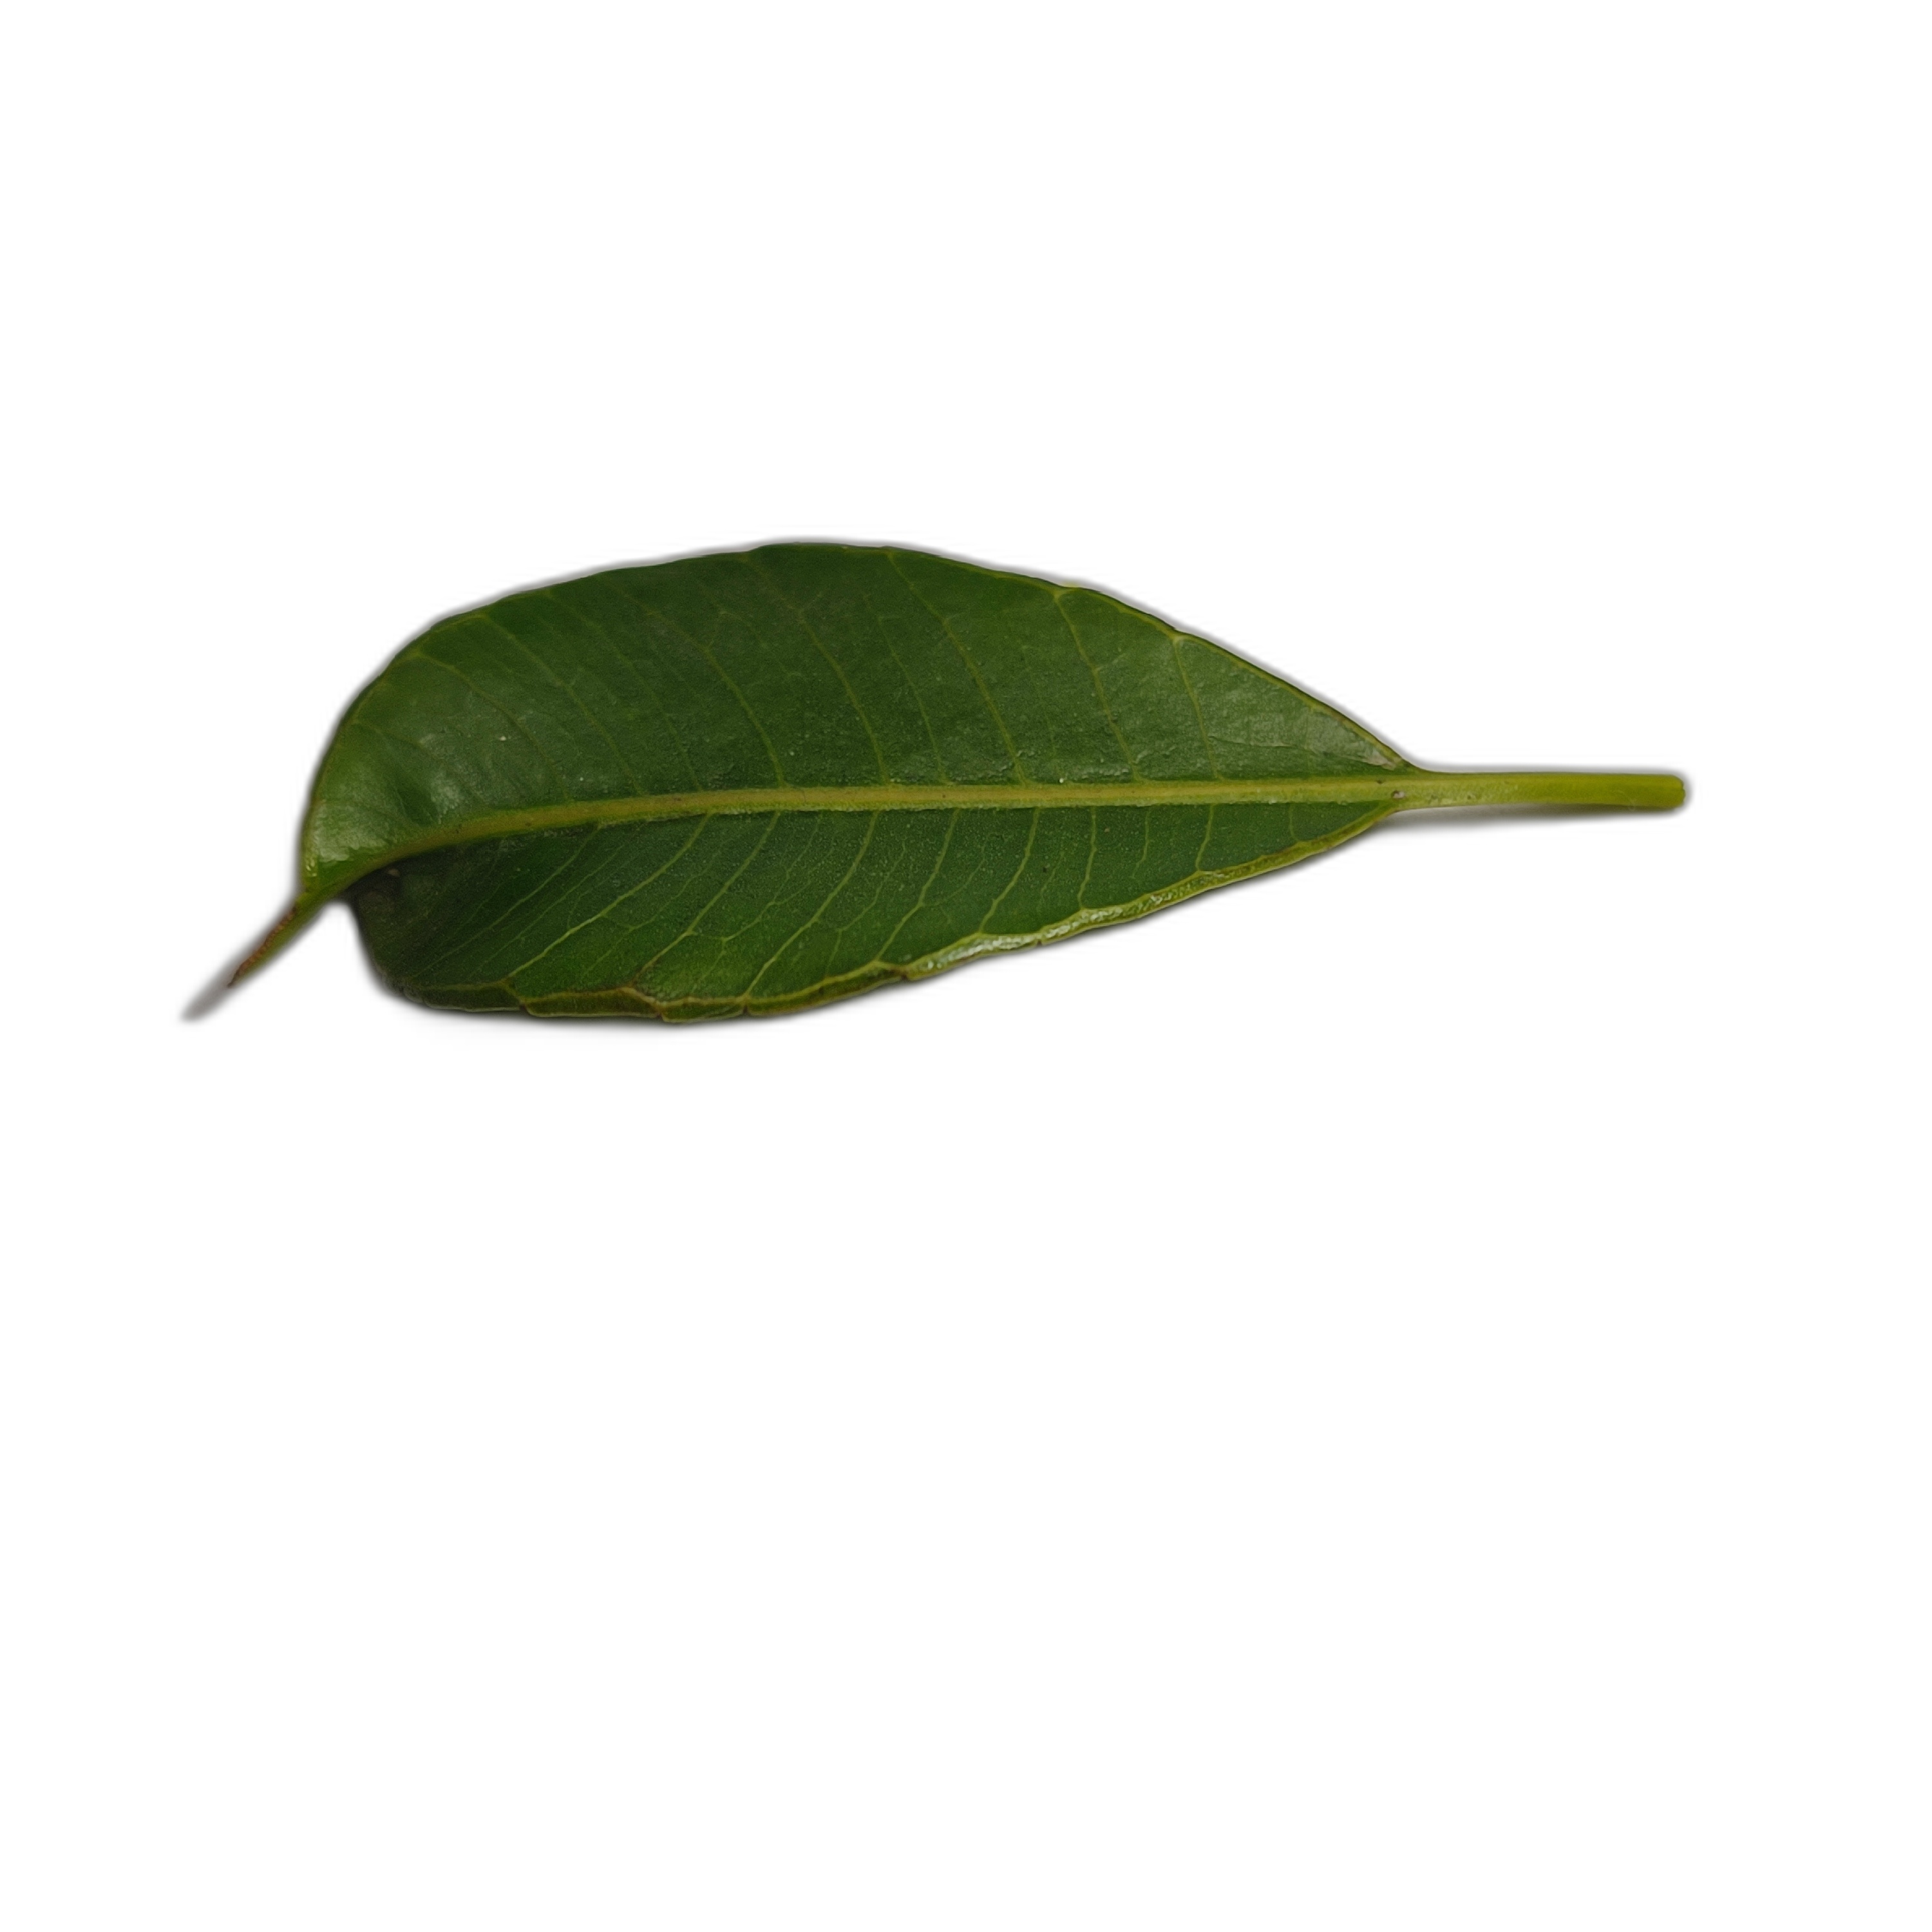
Label: healthy